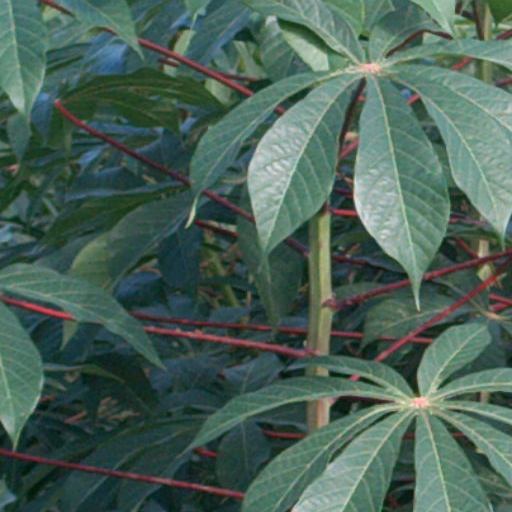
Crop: cassava